Ron Nessen

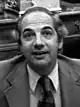
Nessen in 1975

Nessen began his career as a journalist, starting at Maryland's "Montgomery County Sentinel" before moving onto United Press and NBC News.